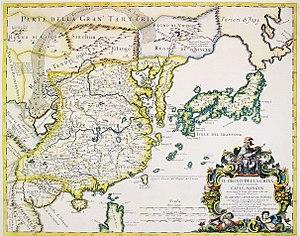
Les Qoshots, parfois orthographié Qoshots ou Khoshuts / Hoshuts mongol : ᠬᠣᠱᠤᠳ, VPMC : Qošut, cyrillique : Хошууд, MNS : Khoshuud / Hoshuud ou Khošuud / Hošuud ; kalmouk : Хошууд, ou encore autrefois en français, Khochoute, sont une des quatre principales tribus des Oïrats. À l'origine, les Khoshuuds étaient une tribu des Khorchins, du sud-est de la Mongolie, mais au XVᵉ siècle, ils migrèrent à l'ouest de la Mongolie pour s'allier aux Oïrats afin de contrer le pouvoir militaire du centre de la Mongolie.
Le Zhili est une ancienne province du nord de la Chine qui a duré de la Dynastie Ming à sa dissolution en 1928, pendant la République de Chine. Elle s'étendait principalement sur l'actuelle province du Hebei.
Giacomo Cantelli de Vignola, né en février 1643 à Montorsello, près de Vignola, et décédé le 30 novembre 1695, est un cartographe italien.
La dynastie des Xia Occidentaux, gouvernait, de 1032 à 1227 selon l'historiographie chinoise, l'État appelé « royaume des Xia occidentaux » par les Chinois Han, « Empire tangoute » par les Mongols et « Minyak » par les Tibétains. Le territoire de cet État fondé par les Tangoutes, un peuple de langue tibéto-birmane, correspondait approximativement aux actuelles provinces chinoises du Gansu, du Shaanxi, du Ningxia, à l'est du Qinghai, au nord du Shaanxi, au nord-est du Xinjiang, au sud-ouest de la Mongolie intérieure et au sud de la Mongolie. Le tout représente une surface de 800 000 km² et recouvre le nord-ouest de la Chine. Au XIIᵉ siècle, la capitale est déplacée à Khara-Khoto, qui reste le centre du pouvoir jusqu'à sa destruction en 1227 par les troupes de Genghis Khan, le fondateur de l'Empire mongol. En même temps que la cité, toutes les archives écrites du royaume sont brulées, ce qui explique que l'histoire de ce royaume reste longtemps connue de l'Occident uniquement grâce aux documents chinois.